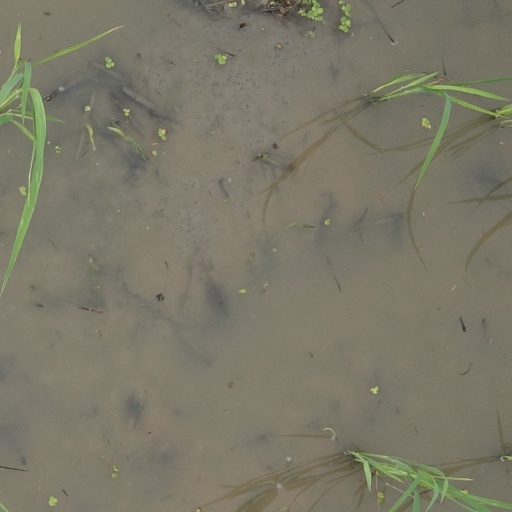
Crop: rice